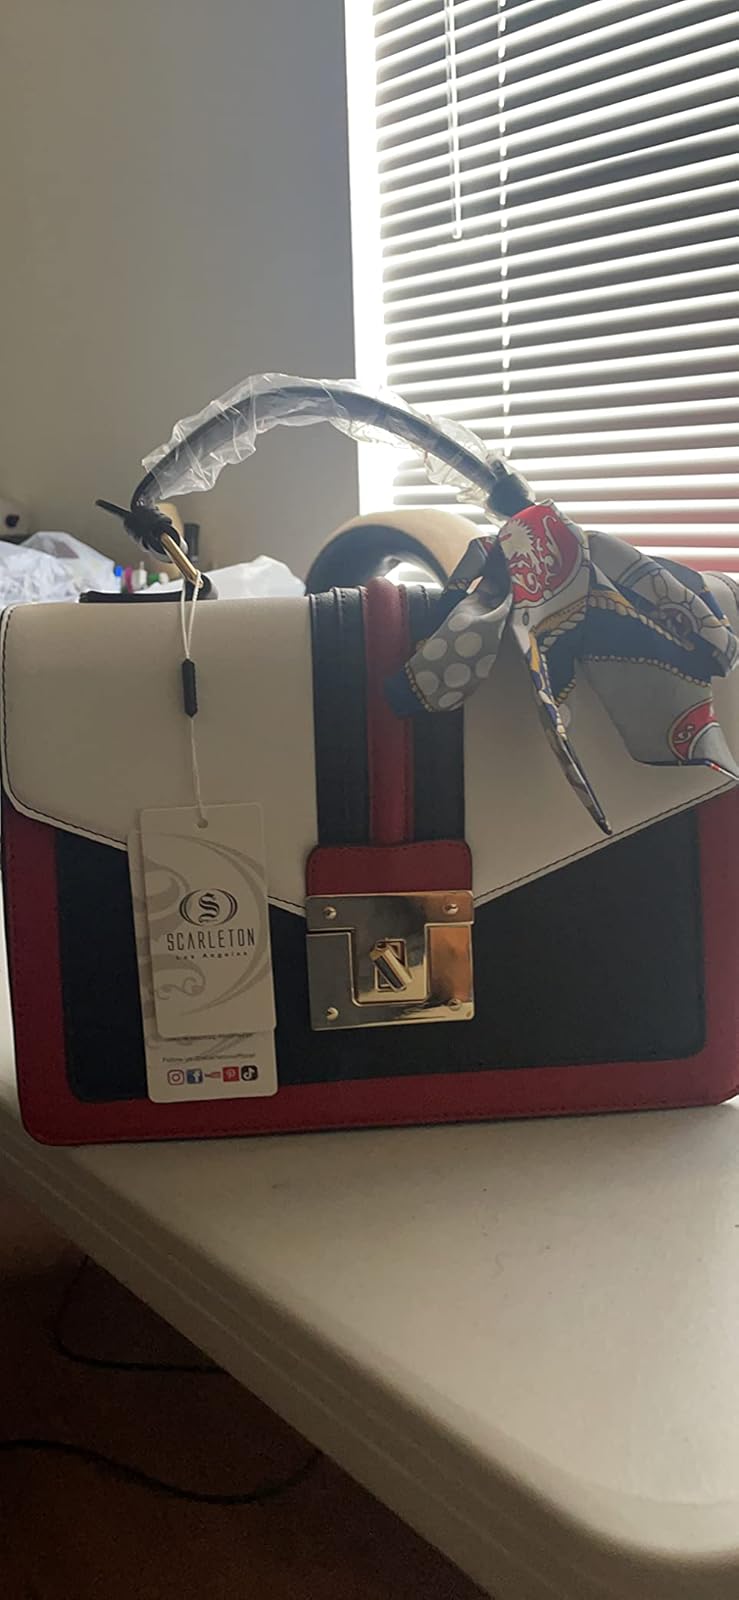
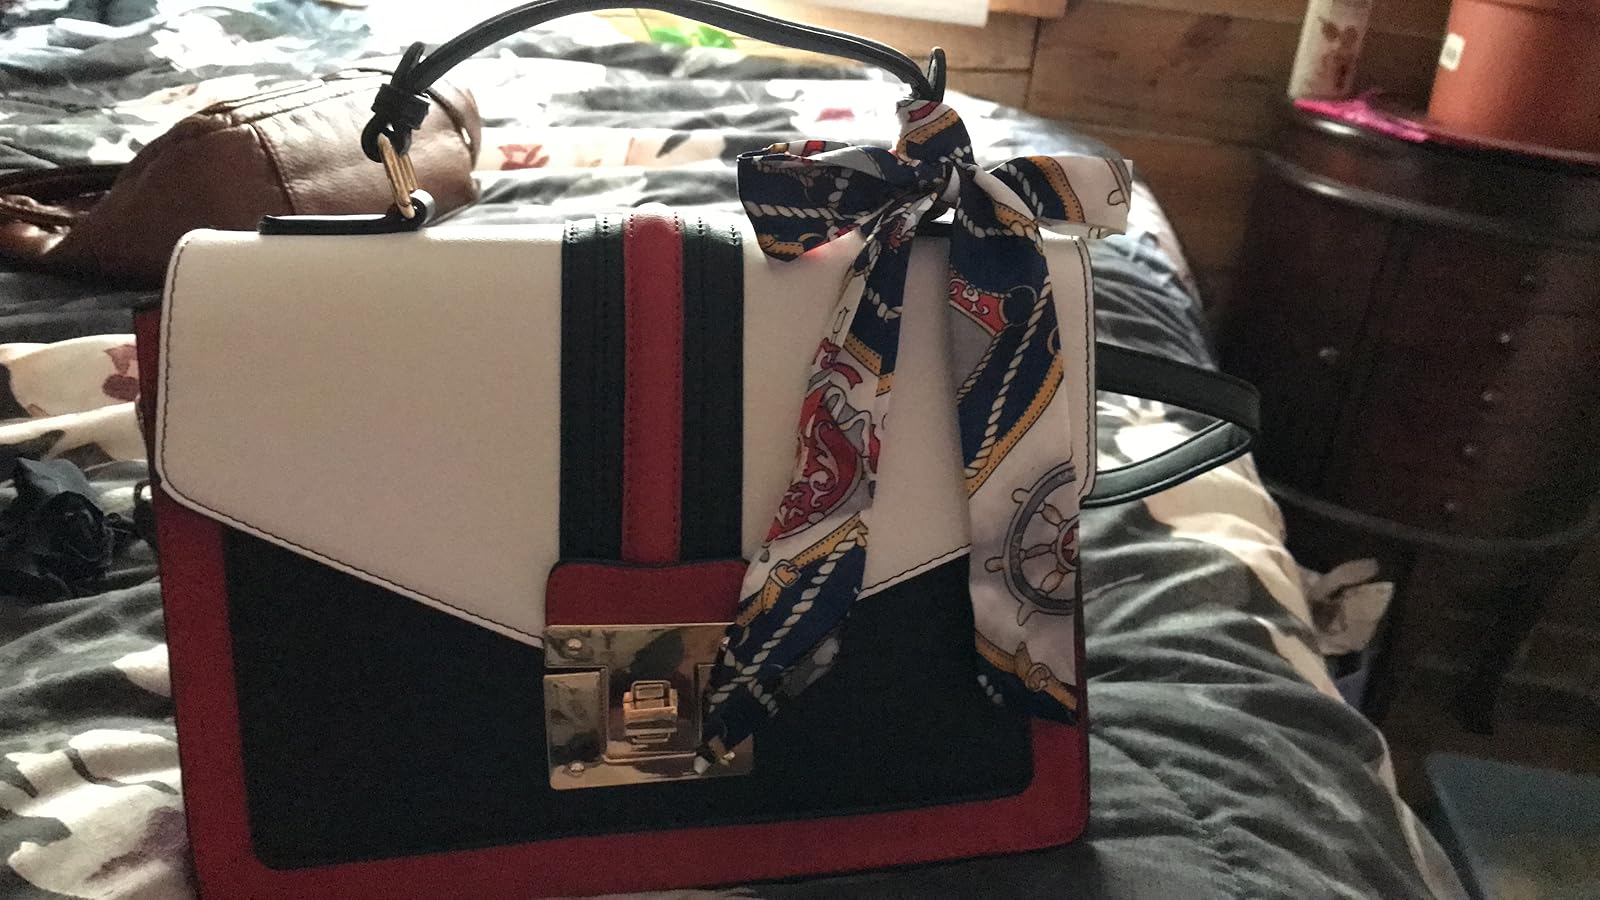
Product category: accessories_handbag
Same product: yes